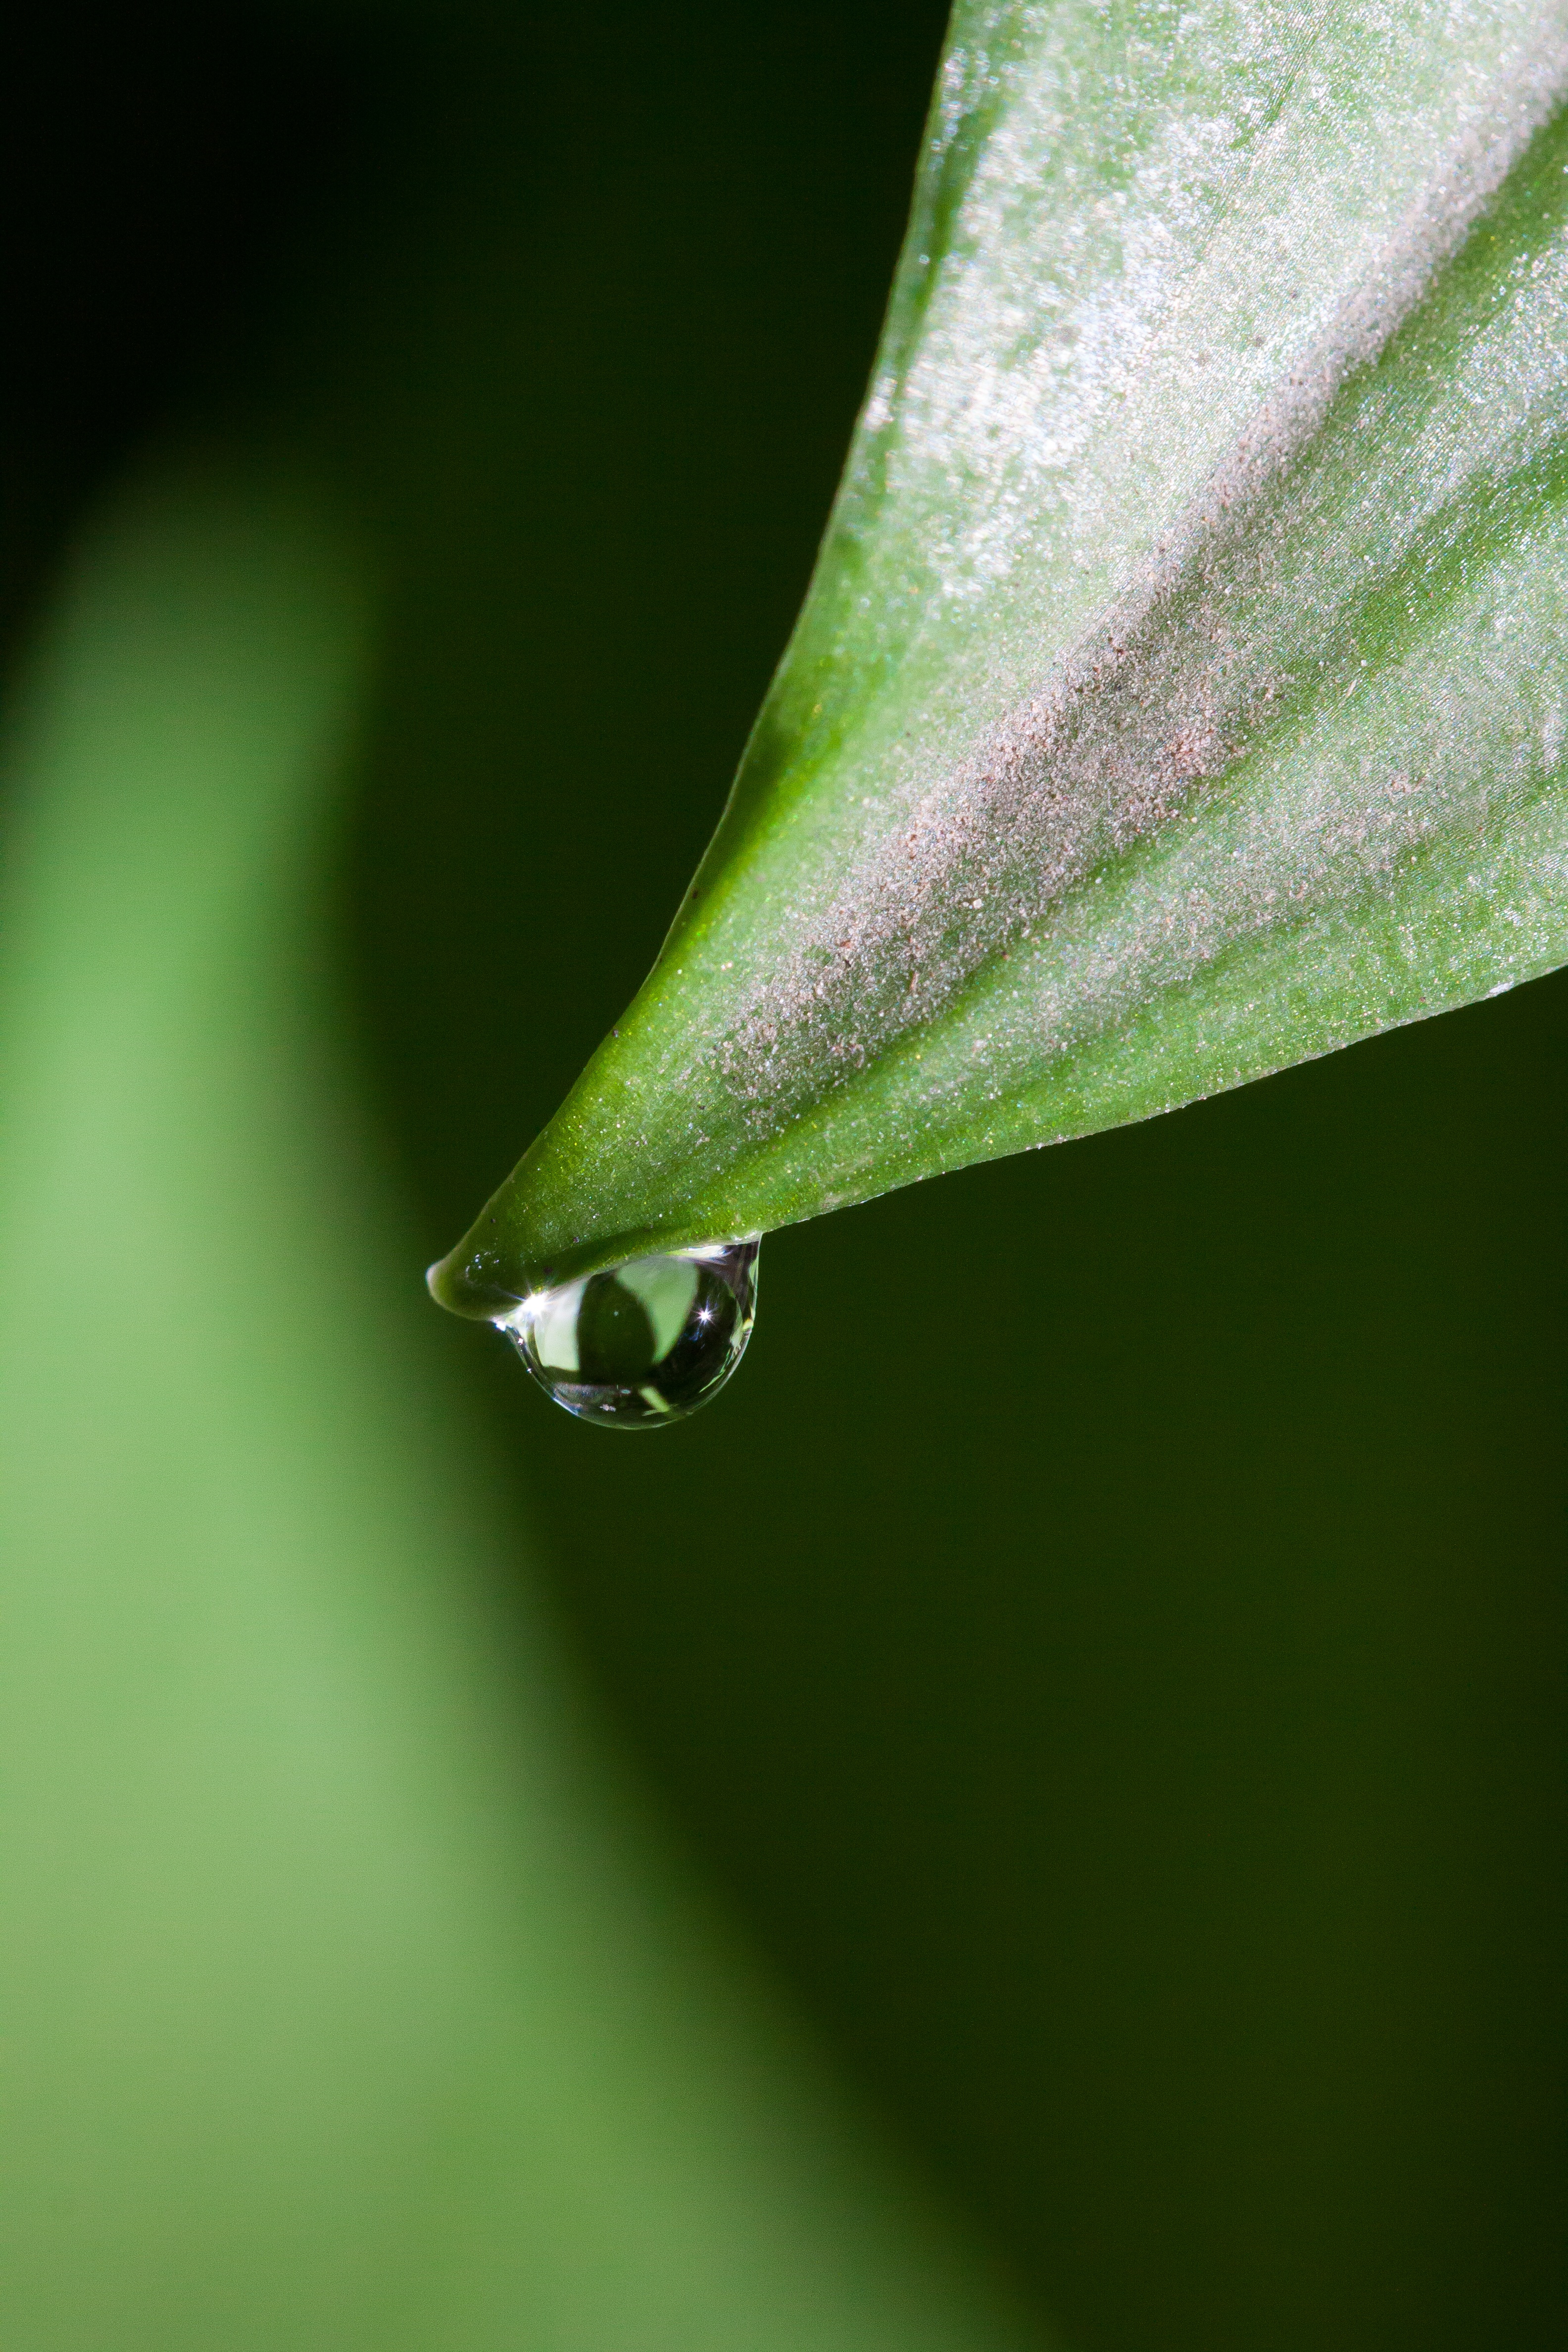
nature, forest, grass, dew, plant, photography, leaf, flower, petal, spring, green, insect, macro, botany, flora, fauna, drip, close up, dewdrop, edible, moisture, medicinal plant, macro photography, kitchen herb, vegetable plant, bear's garlic, naturopathy, wild vegetables, allium ursinum, wood garlic, plant stem